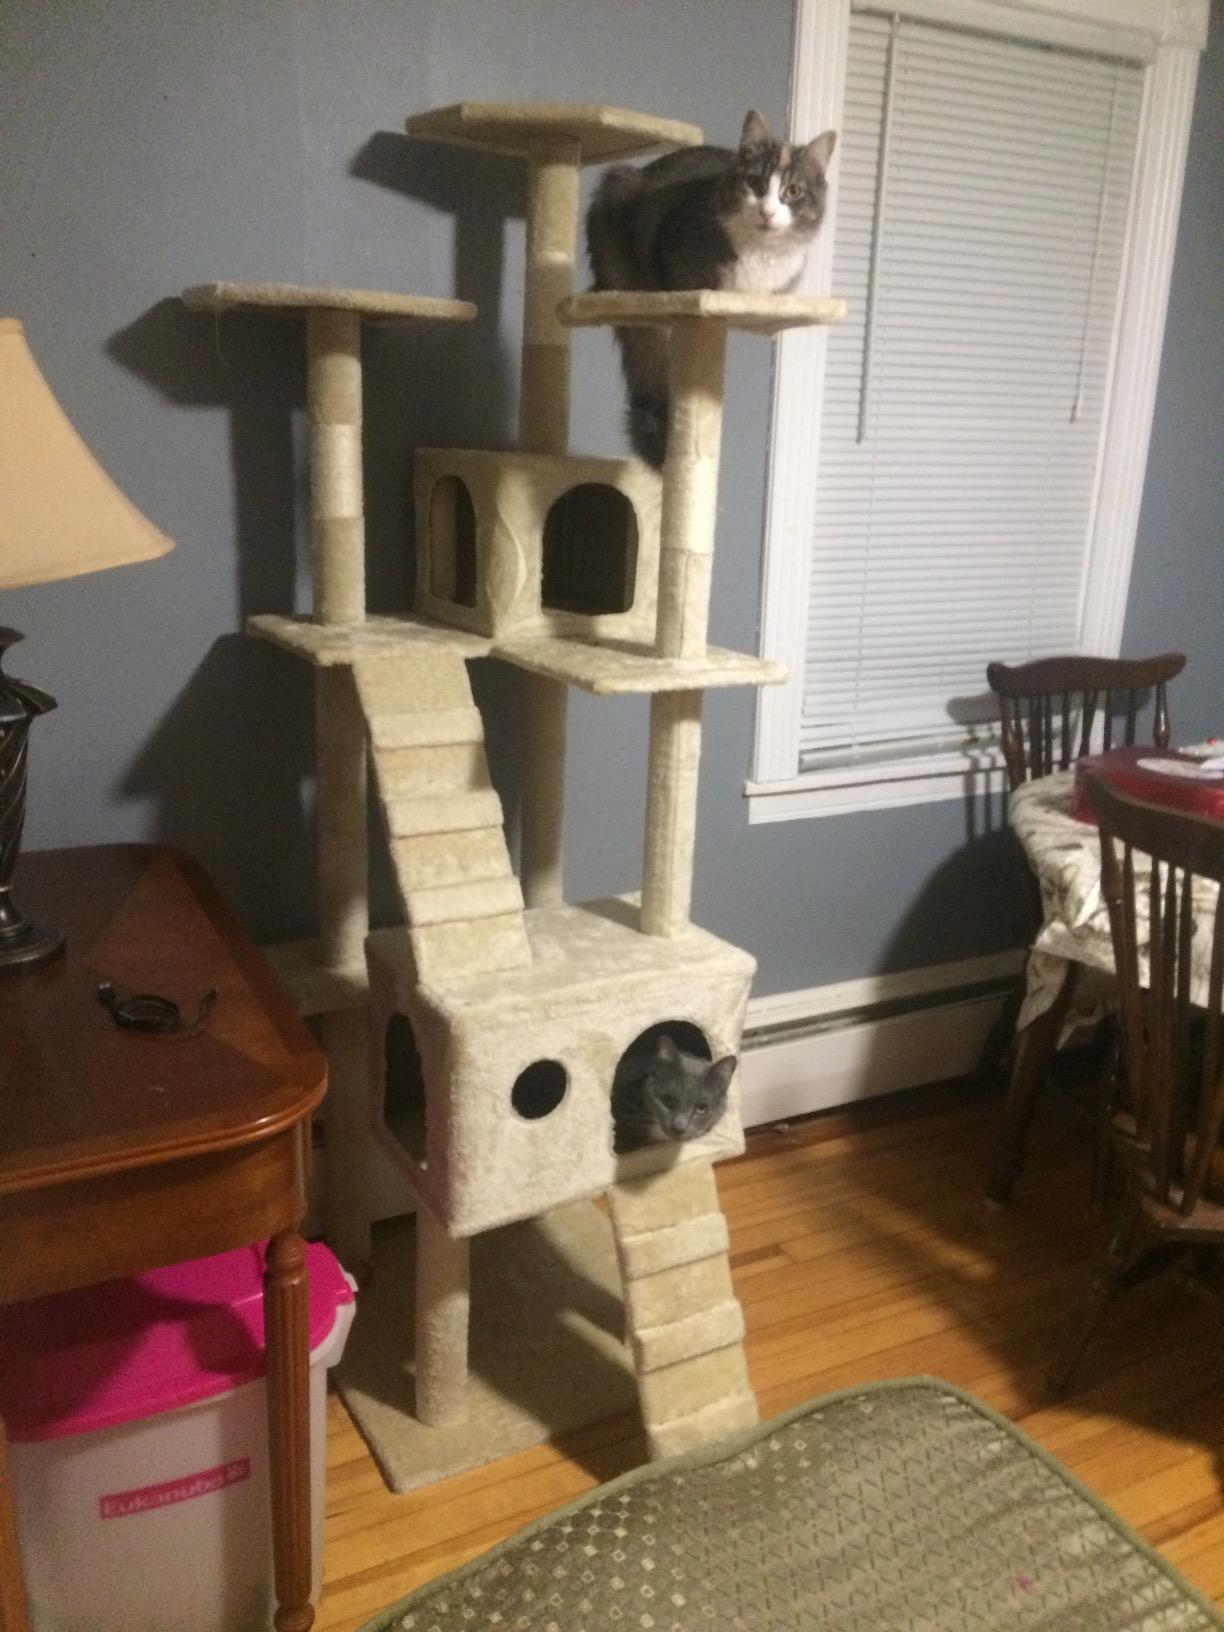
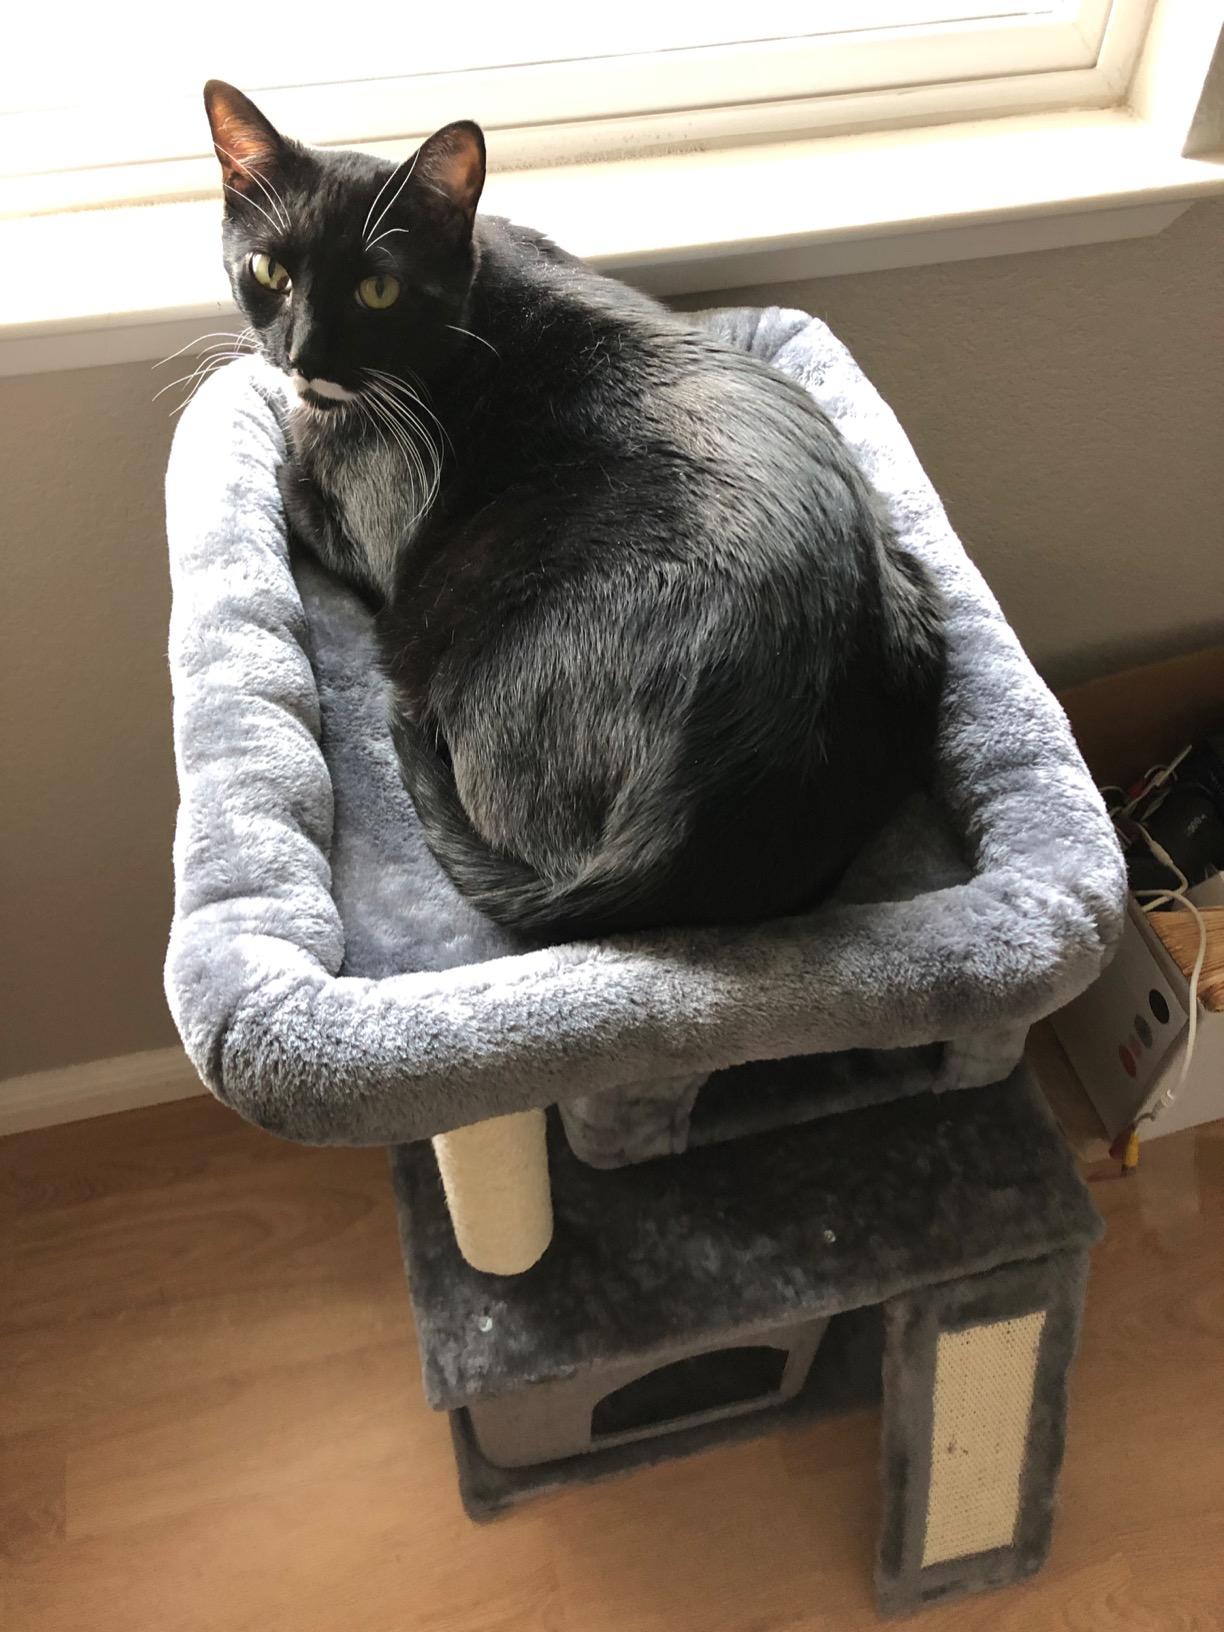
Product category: items_cat tree
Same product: no